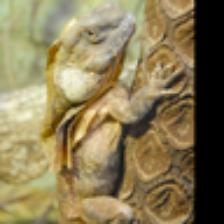
Label: NonHuman